Chinese New Year's Eve

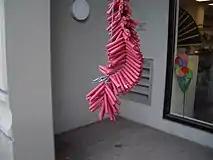

According to ancient Chinese mythology, a devil was believed to be living in the western mountains, who possessed the ability to inflict illness upon those who encountered it. Throughout most of Chinese history, Chinese households burned bamboo to scare said devil out of their house on Chinese New Year's Eve. In contemporary times, firecrackers have replaced bamboo as the holiday’s primary method of celebration.